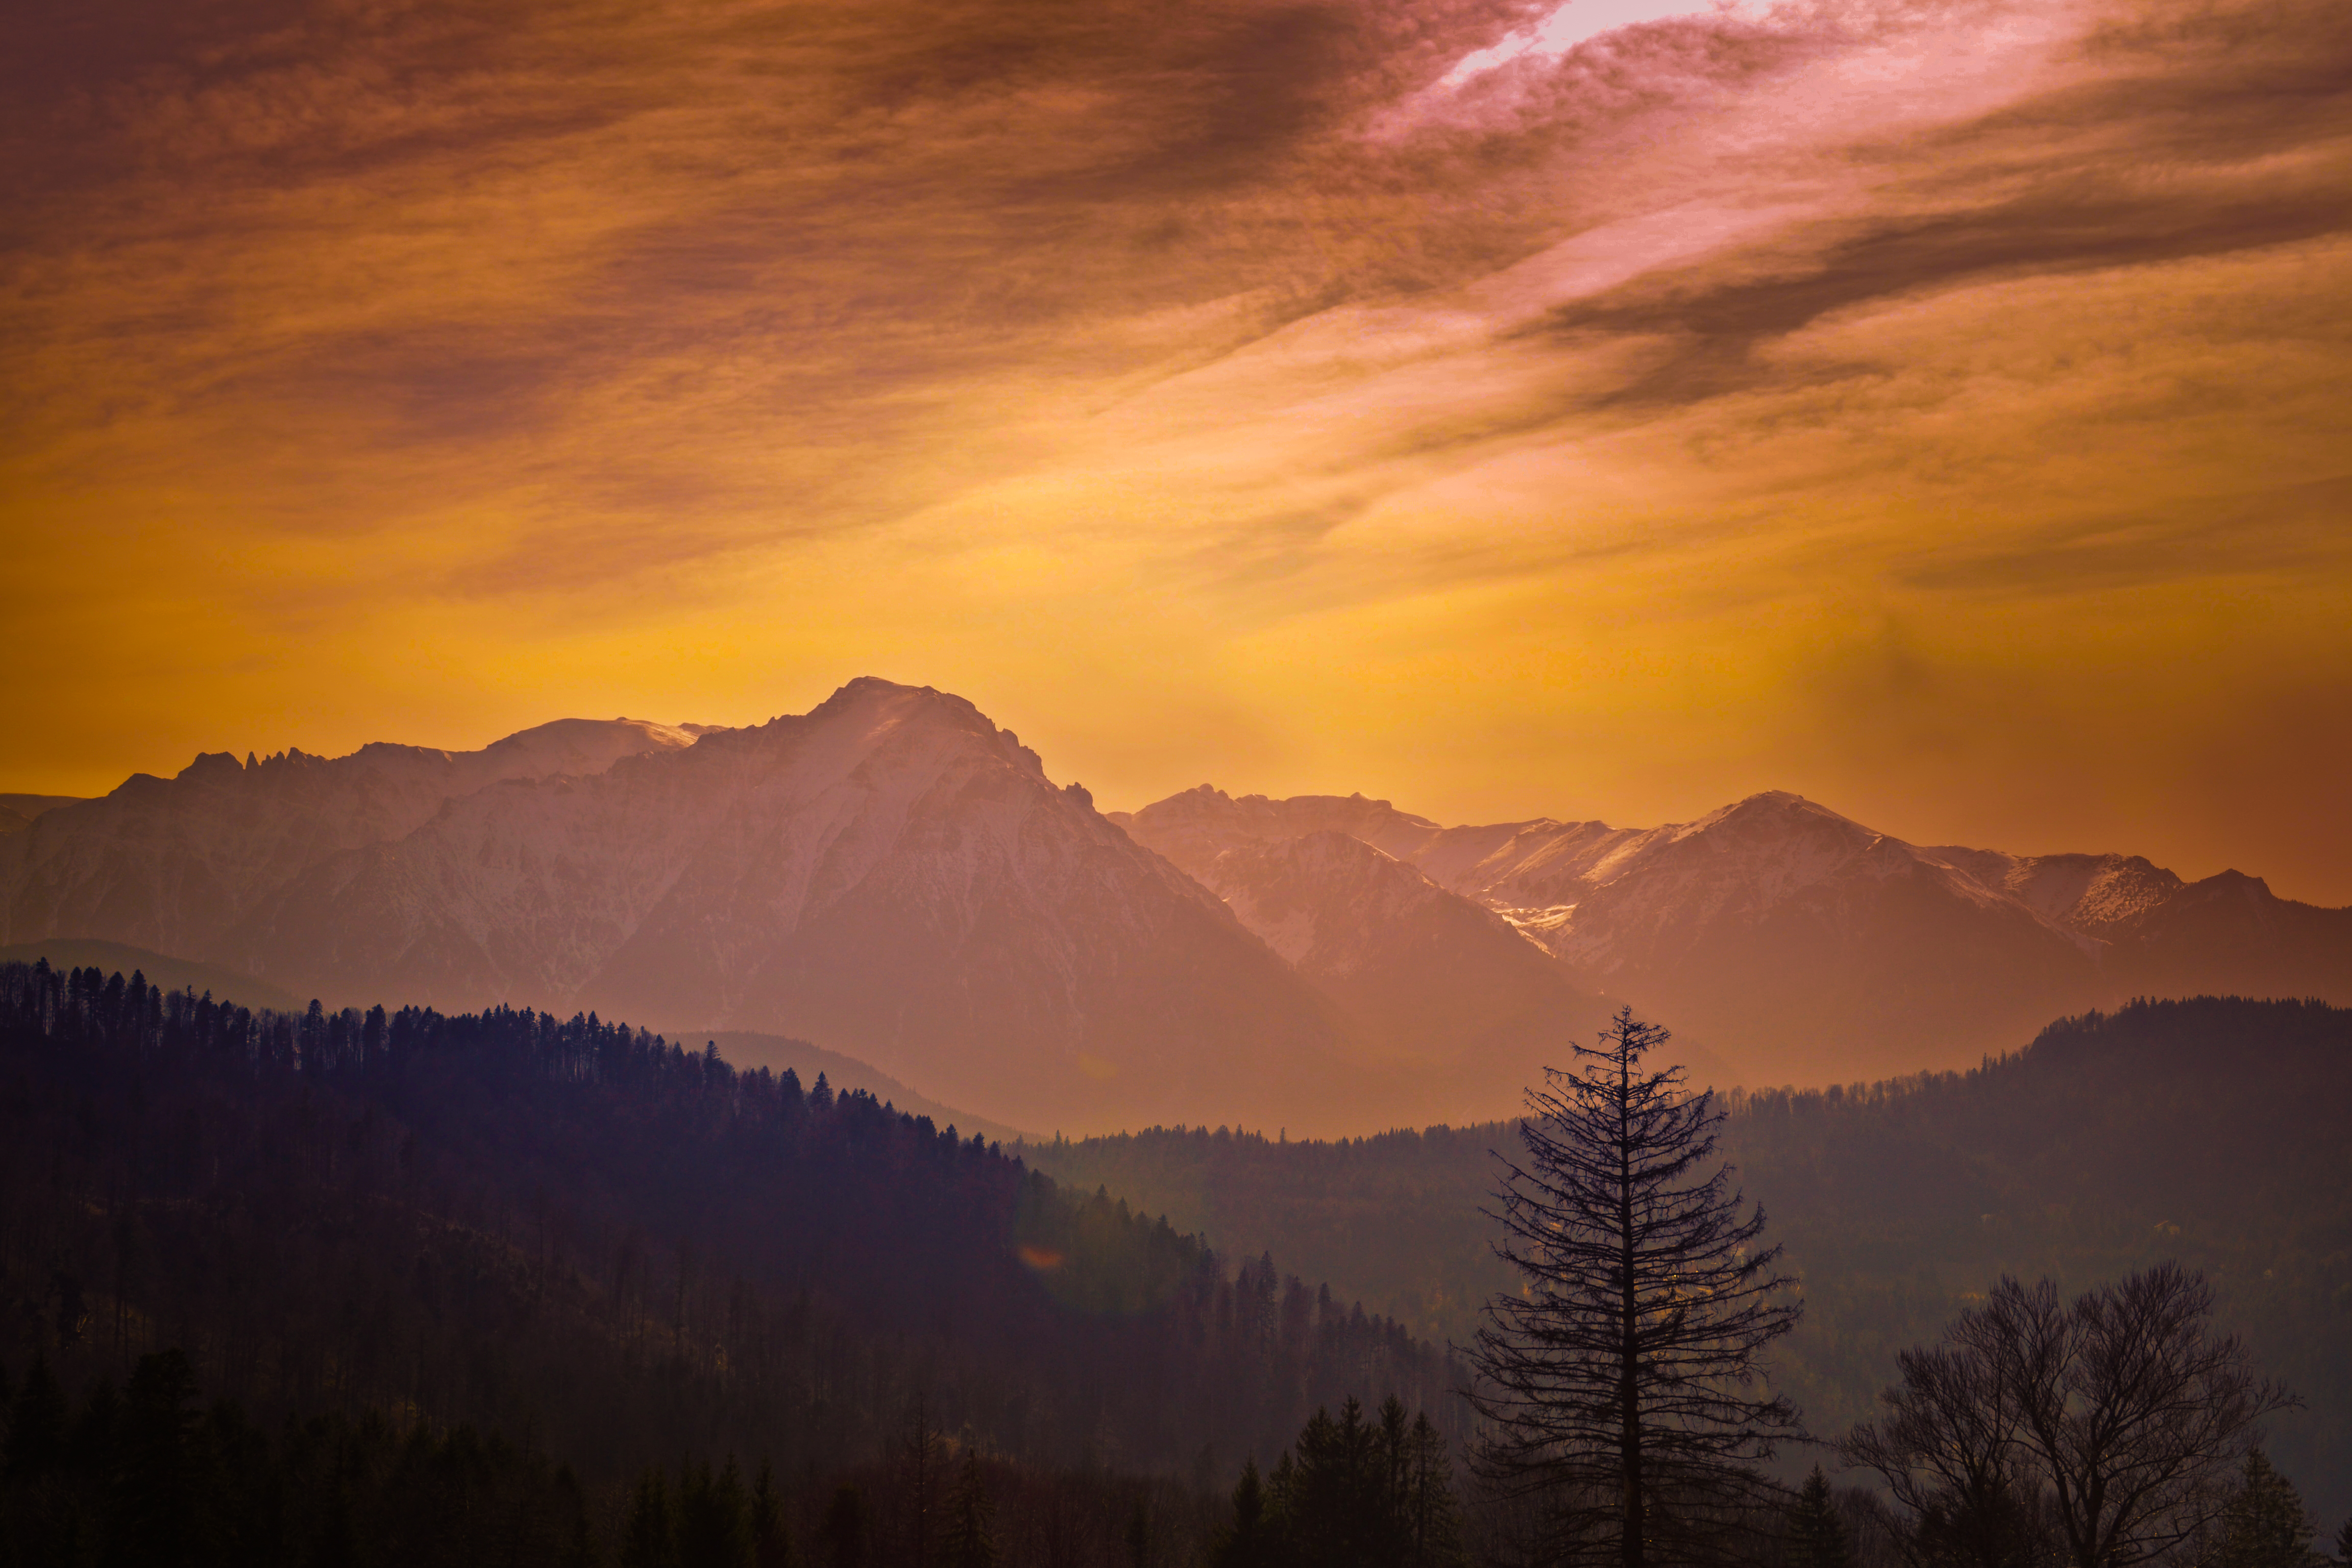
mountain, moments, travel, sunrise, freedom, sky, red sky at morning, afterglow, cloud, atmosphere, wilderness, mountain range, dawn, morning, evening, sunset, horizon, highland, national park, sunlight, tree, dusk, meteorological phenomenon, hill, landscape, mount scenery, ridge, computer wallpaper